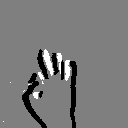
ASL letter: f